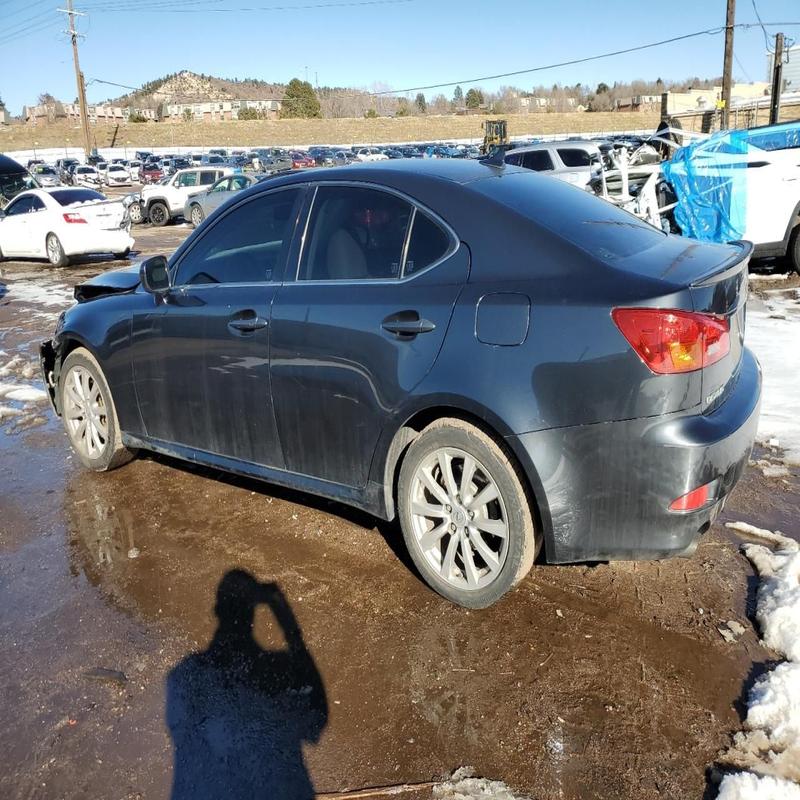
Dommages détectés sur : pare-choc avant, capot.
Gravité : mineur